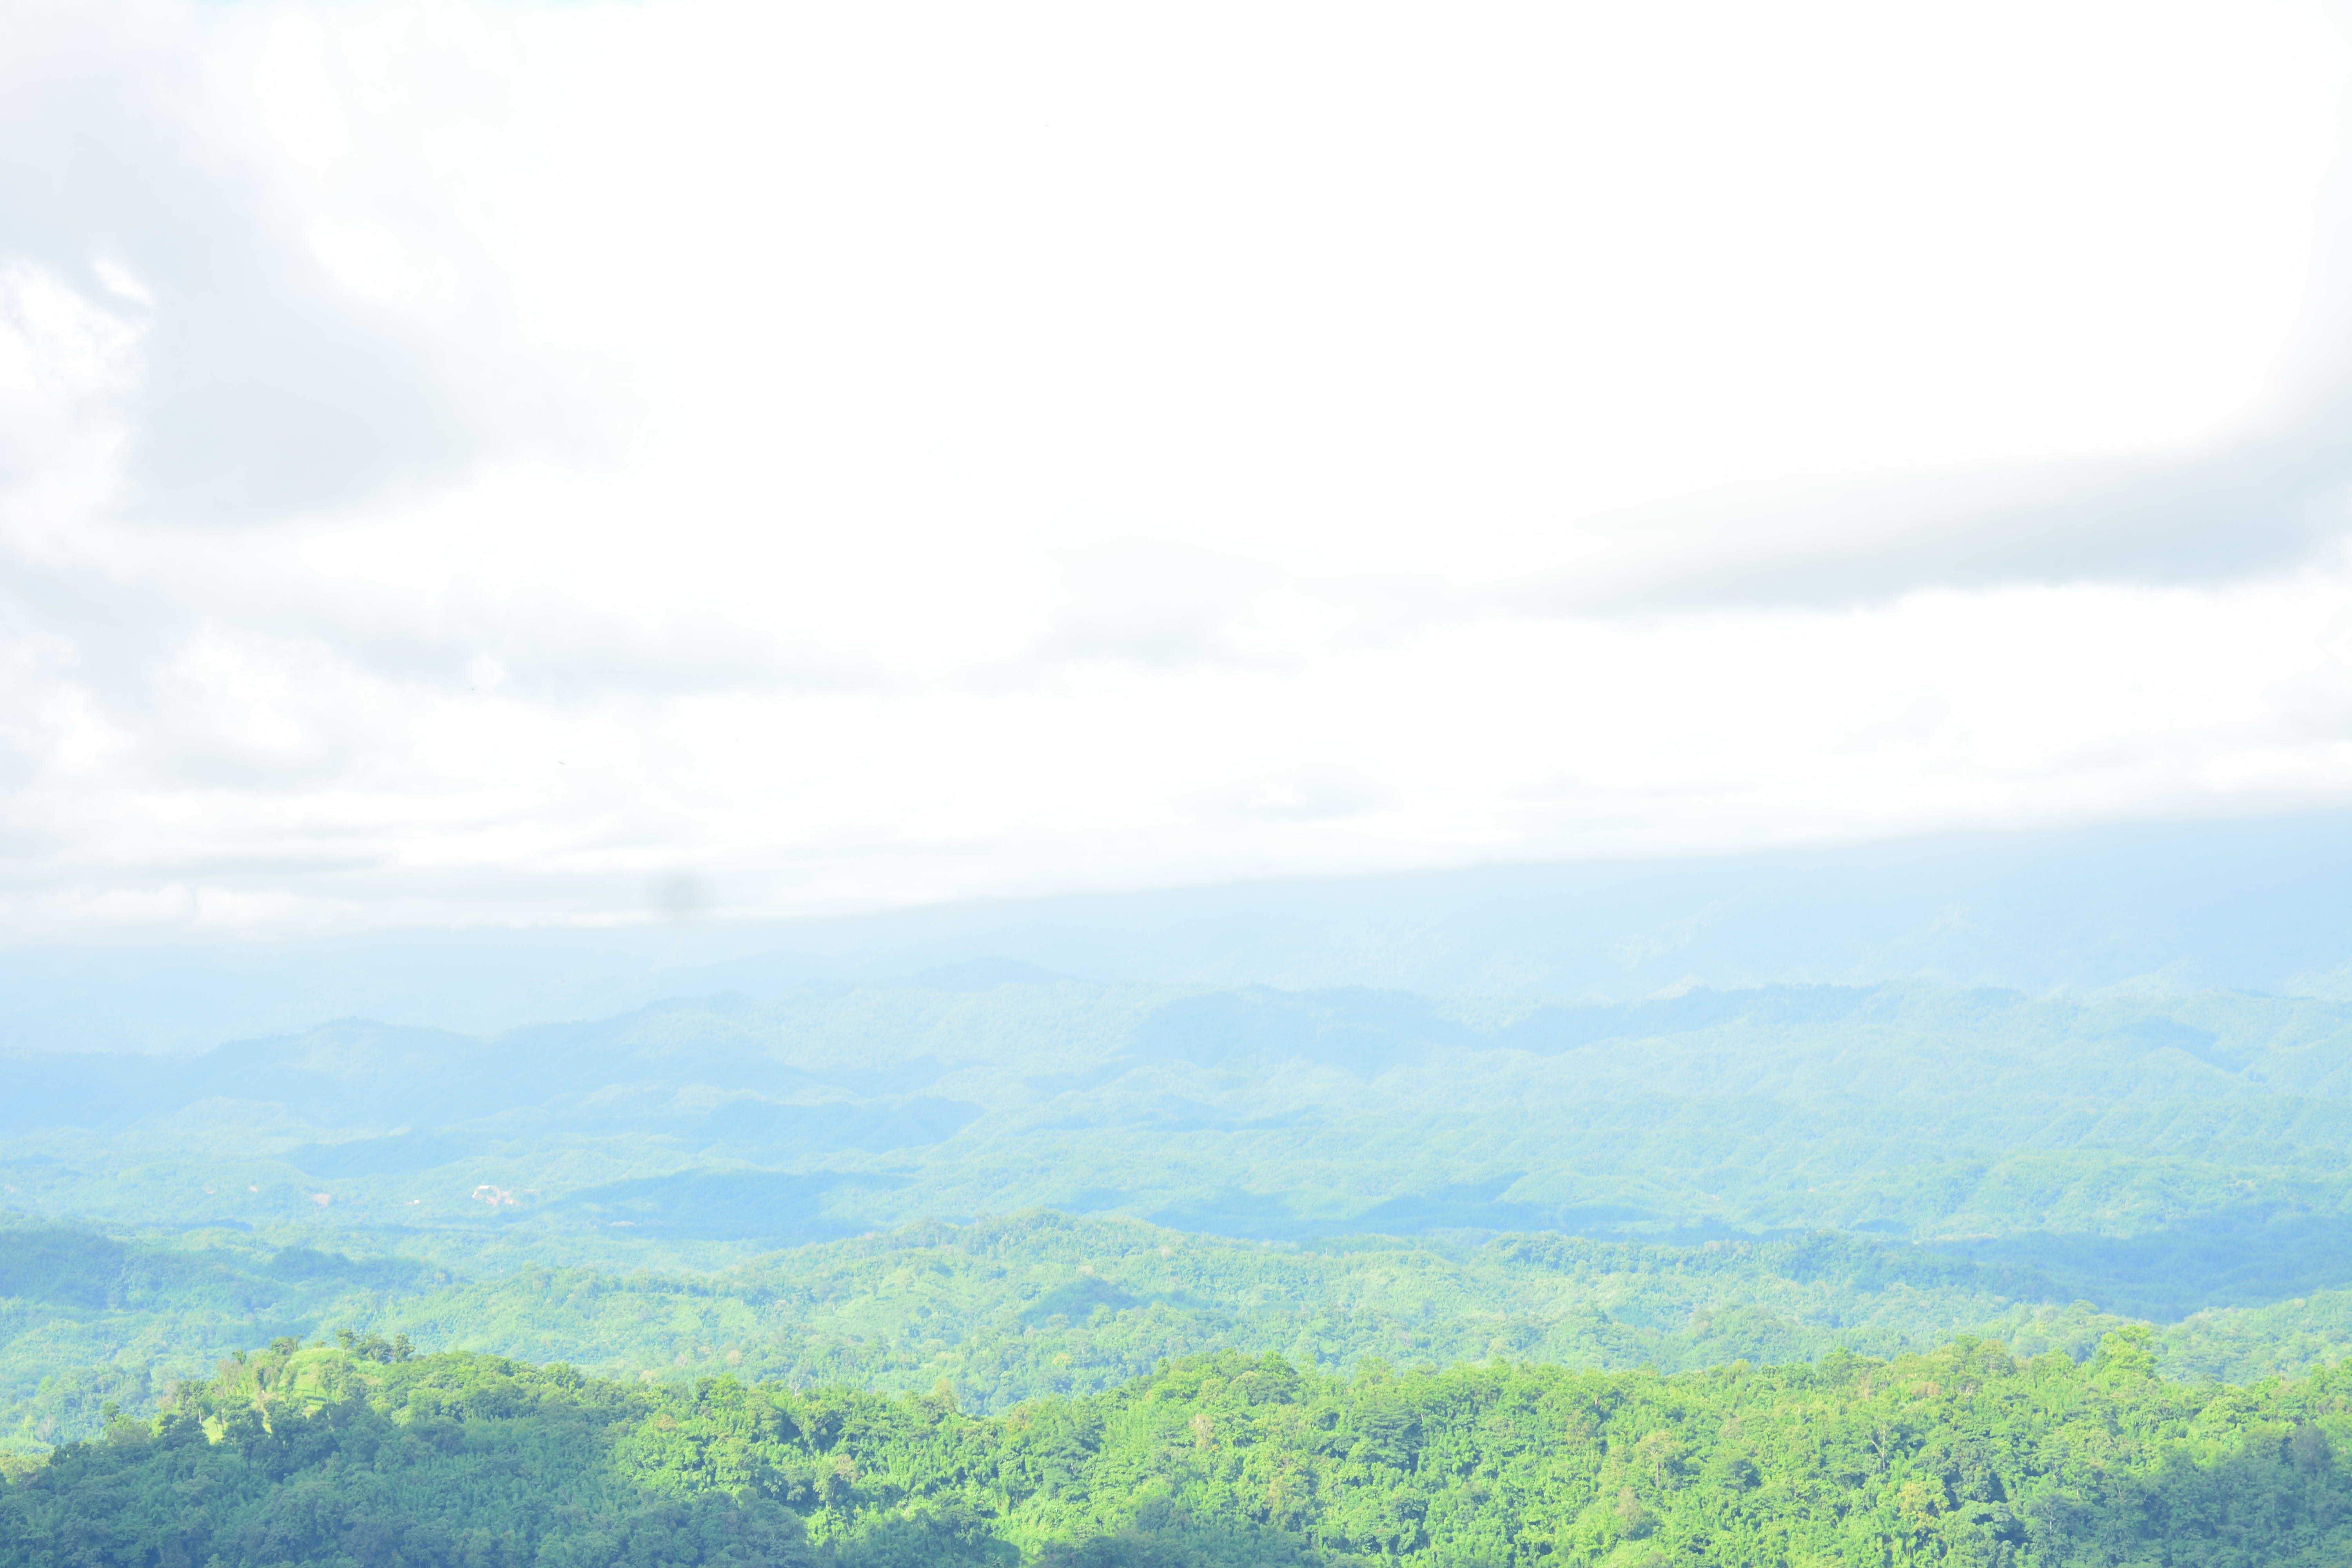
beautiful, natural, green, sky, cloud, vegetation, nature, blue, hill station, atmospheric phenomenon, natural environment, natural landscape, jungle, atmosphere, hill, tree, grassland, leaf, rainforest, forest, highland, mountain, ecoregion, horizon, grass, landscape, plant, sunlight, haze, mount scenery, plain, national park, ridge, sea, vacation, road, tropics